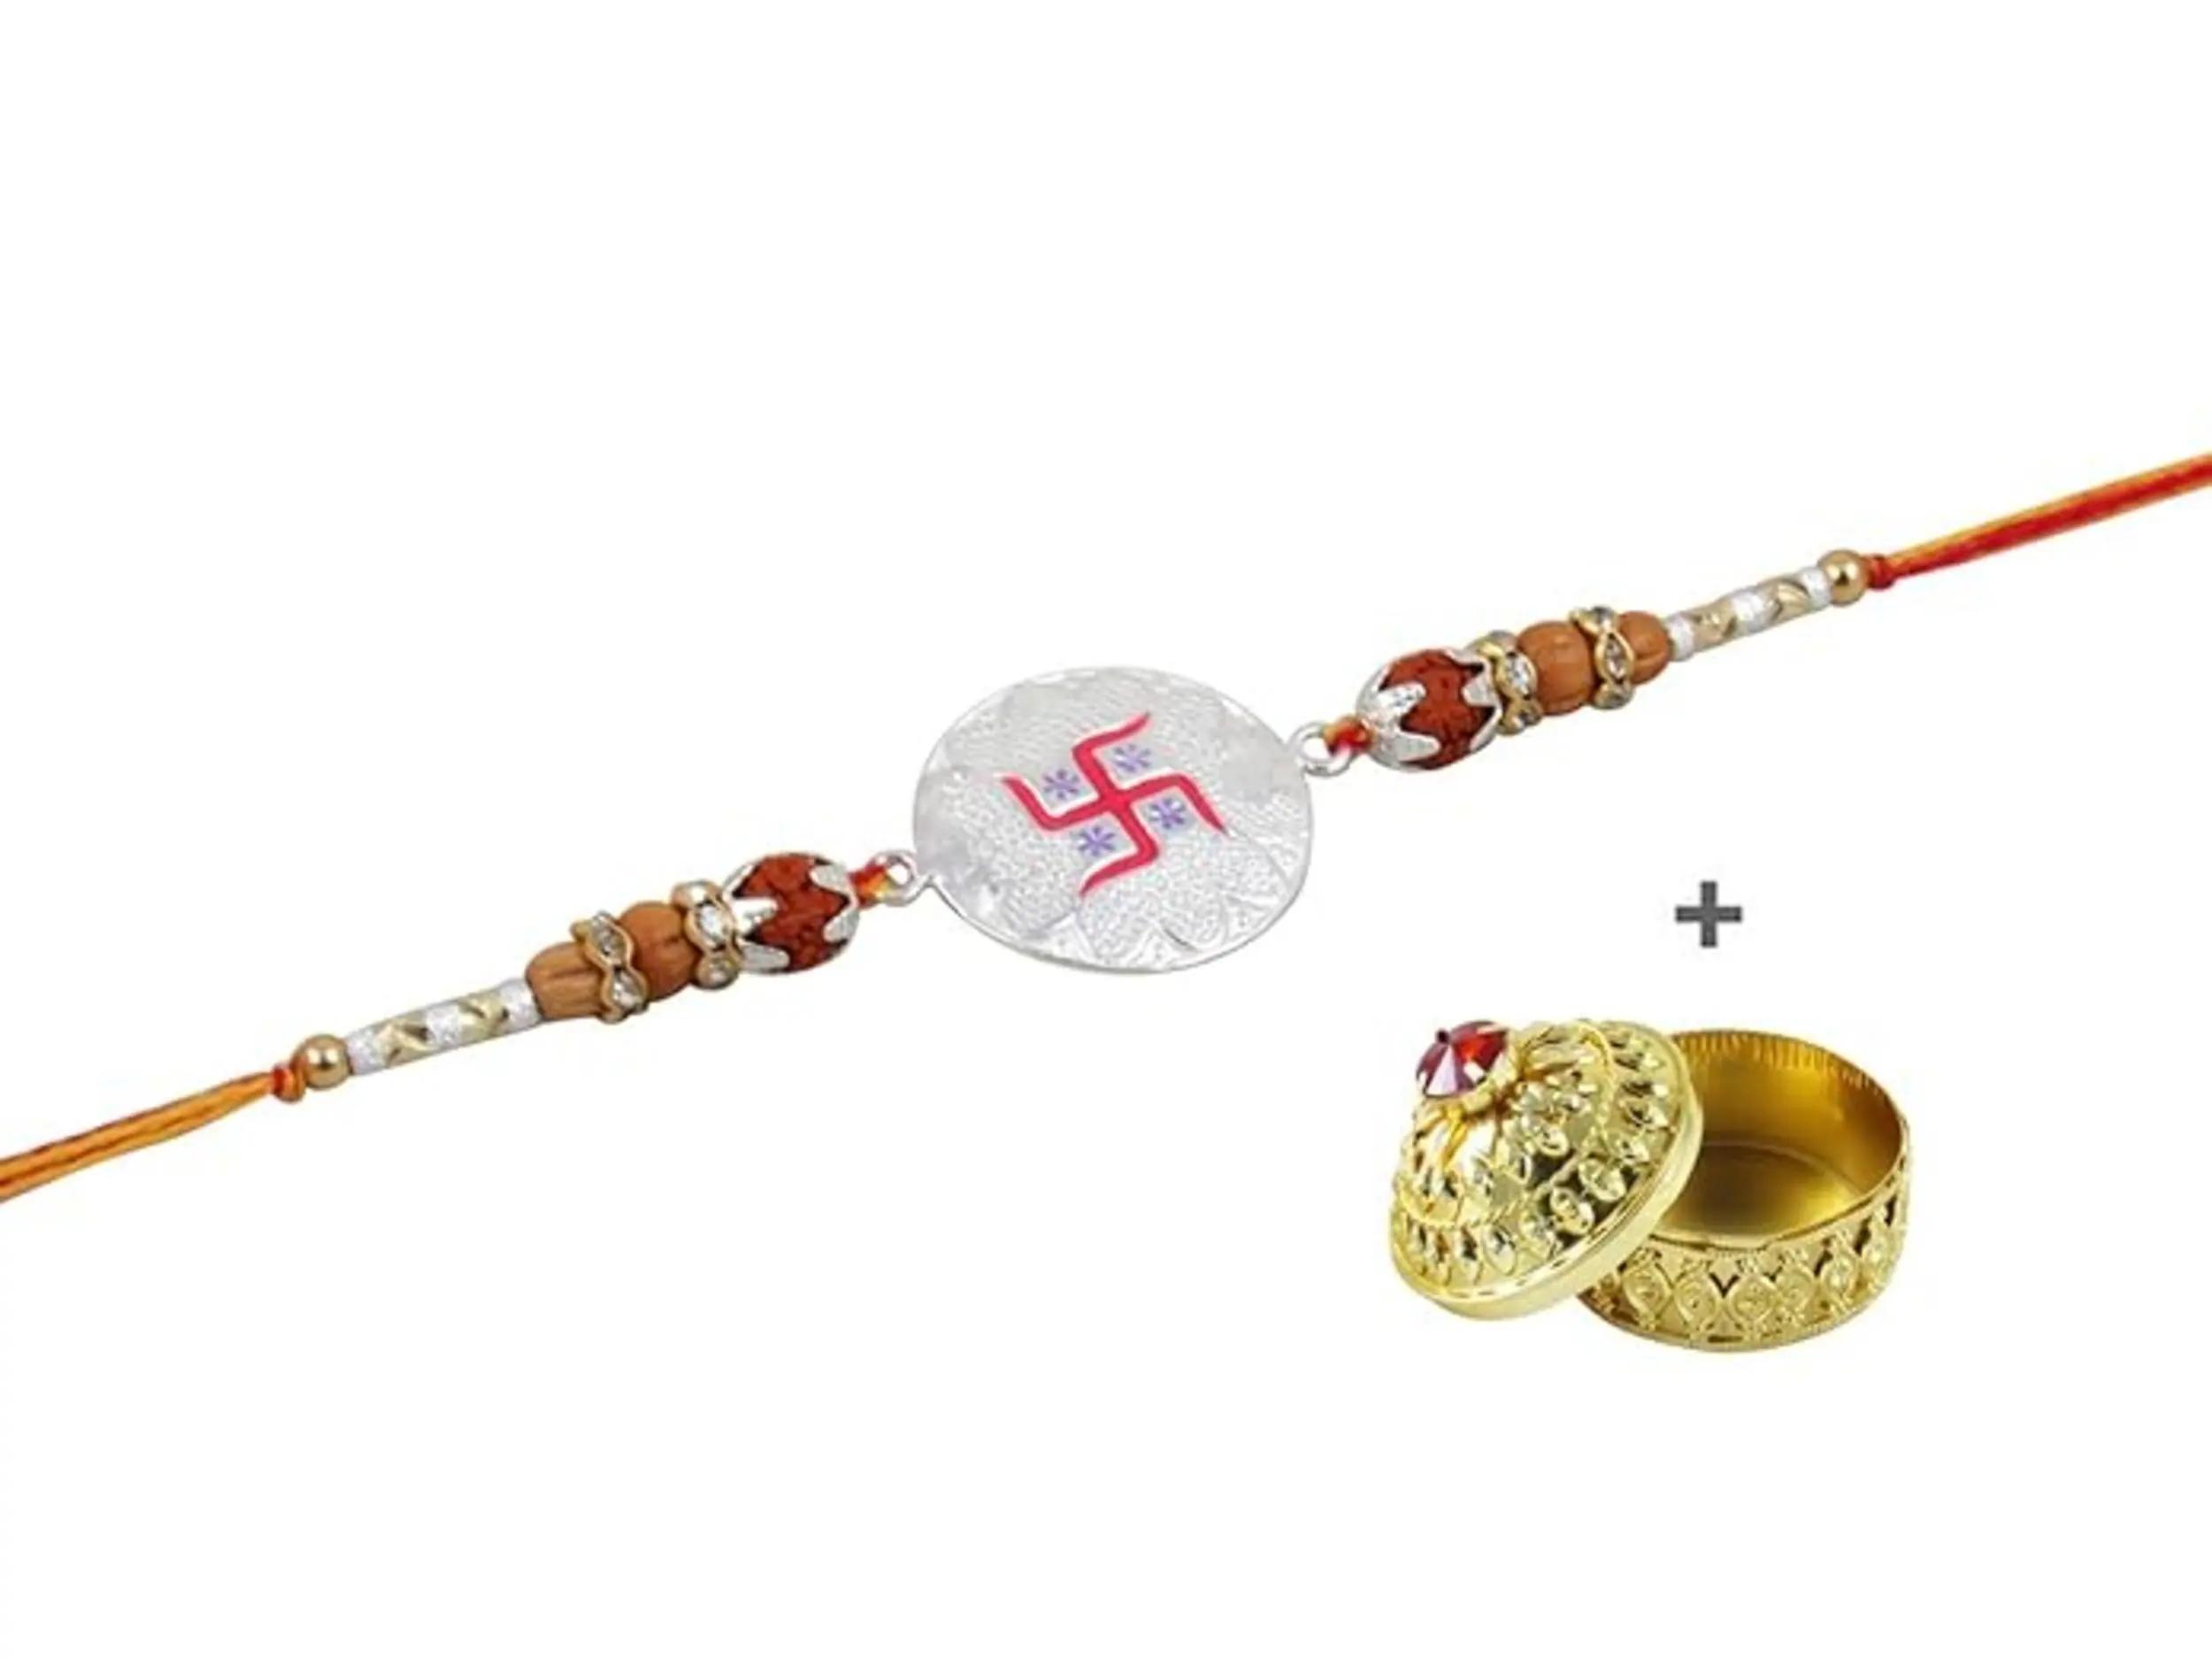
 GoldGiftIdeas Pure 999 Silver Nakshi Rakhi for Brother, Luxurious Silver Rakhi for Rakshabandhan, Rakhi Gift for Bhaiya, Meena Work Rakhi (Men/Boys) with Golden Dabbi
Type: Rakhis
Brand: GoldGiftIdeas
Price: Rs. 399
 Rakhi Traditional Rakshabandhan Gift to Brothers from Beloved Sisters Rakshabandhan or Rakhi is a festival celebrating and honouring sibling love. It is love at its purest & deepest point and is portrayed in the form of the sister reminding the brother of the undying bond between them by tying a holy thread and true to his nature the brother reiterates his pledge to care for his sister in body mind and spirit. Honouring this ancient festival of morals and self-sacrificing love, we brings home-spun rakhis prepared in the time honoured tradition and with same love & care that equates sisterly love.
Features: Rakhi's symbolizes the sister's love and prayers for her brother's well being, and the brother's lifelong vow to protect her,Shiny Rakhi with Red and Silver Cotton, gives Elegant looks in your brother's hand,Adorn your brother's wrist with this beautiful symbol of affection this raksha bhandhan. Tie this elegantly crafted rakhi on your brother's wrist on raksha bandhan to show your love for him.